Hedge trimmer

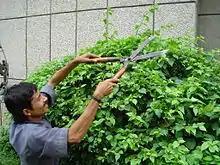
Manual hedge trimming

A hedge trimmer, shrub trimmer, or bush trimmer is a gardening tool or machine used for trimming (cutting, pruning) hedges or solitary shrubs (bushes). Different designs as well as manual and powered versions of hedge trimmers exist. Hedge trimmers vary between small hand-held devices to larger trimmers mounted on tractors.